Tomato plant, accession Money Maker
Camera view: bottom (45 deg); turntable rotation: 270 degrees
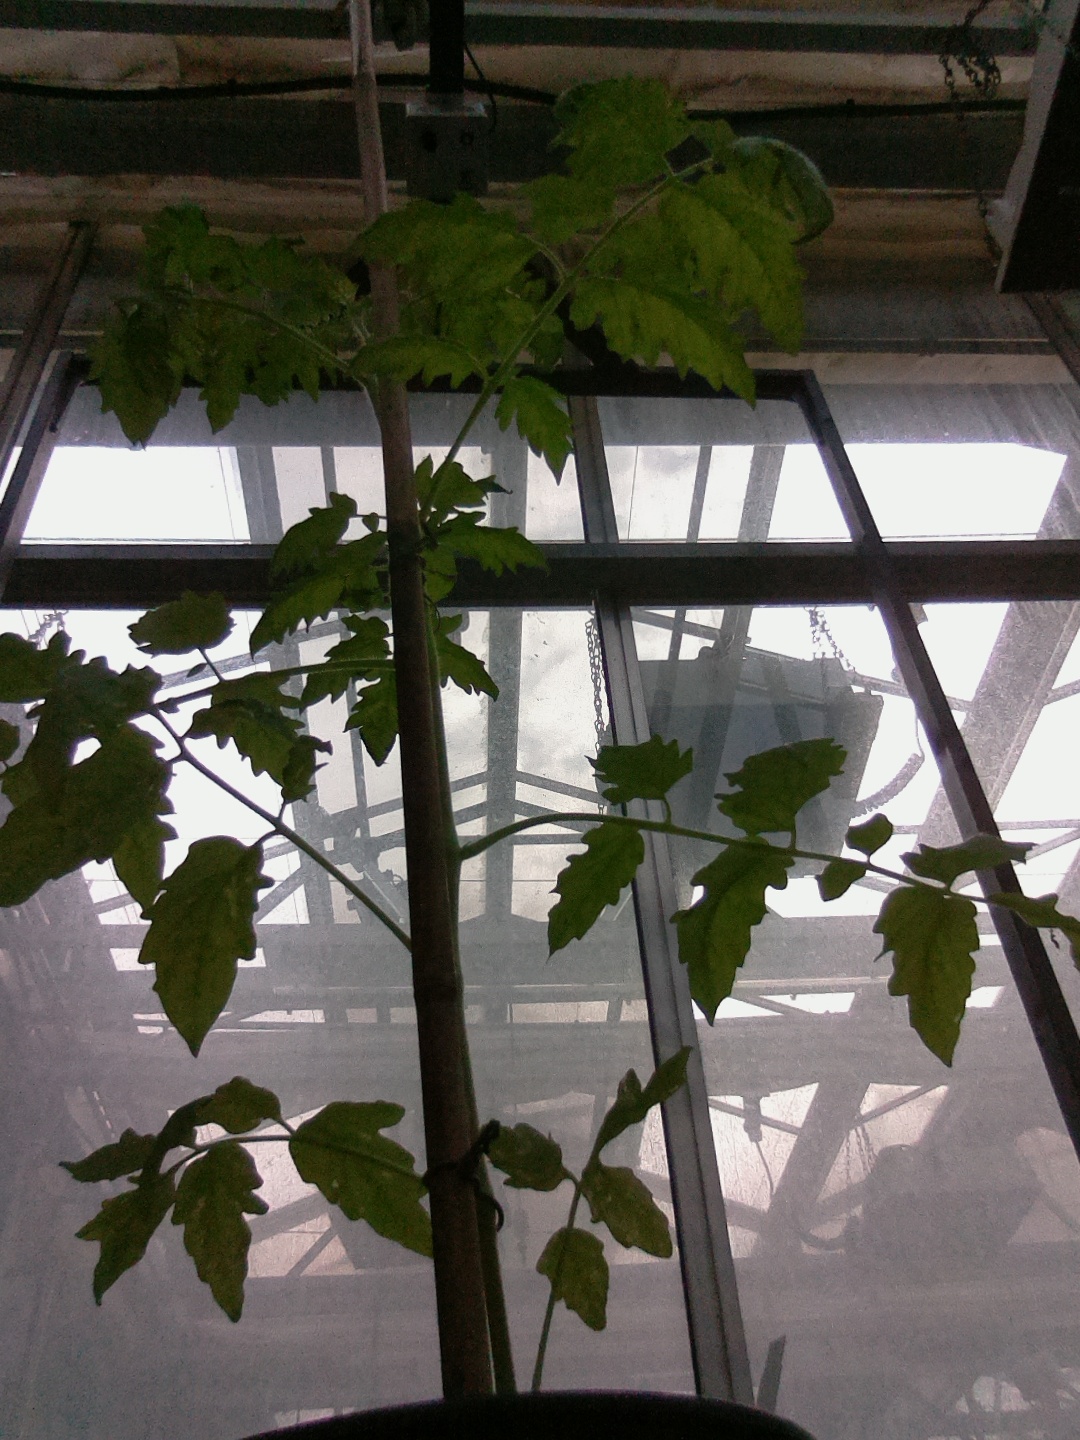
BBCH growth stage 15: 10 of true leaves visible